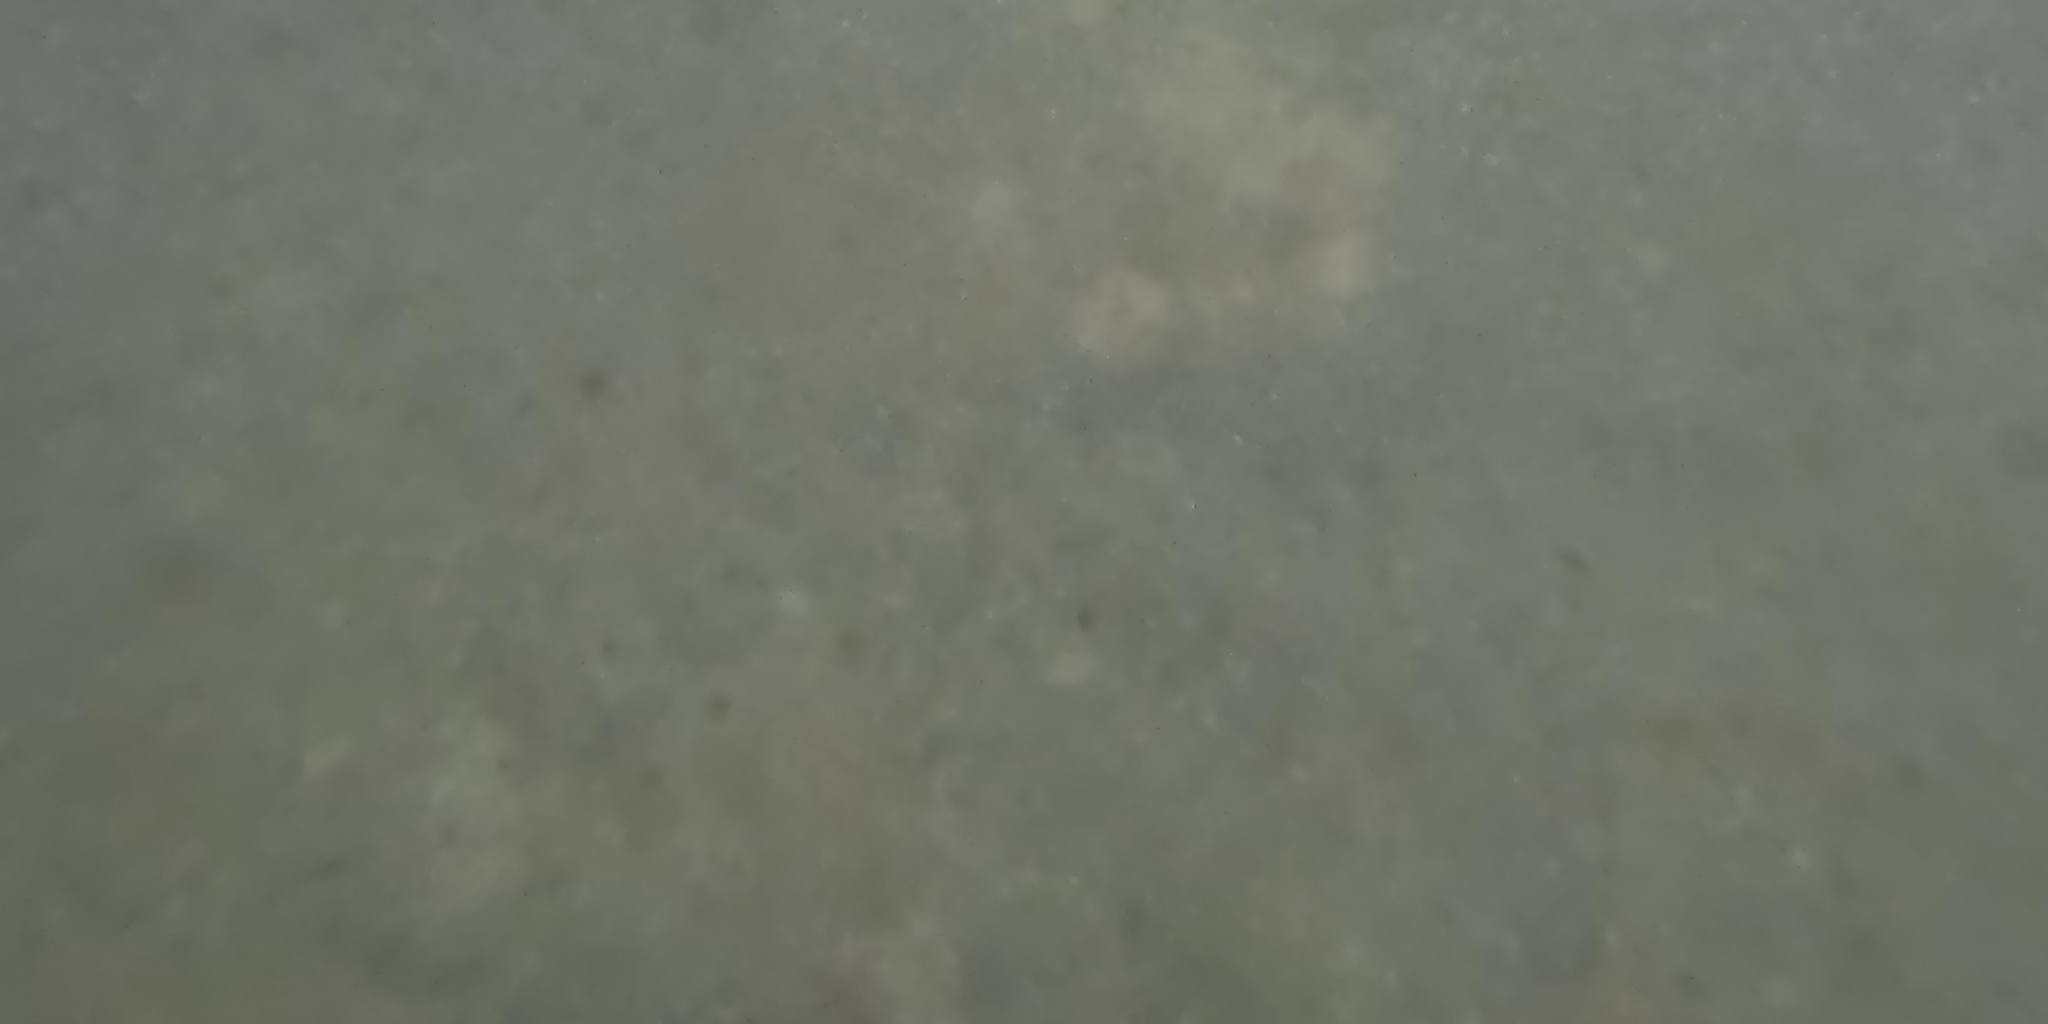
Seabed habitat: stone